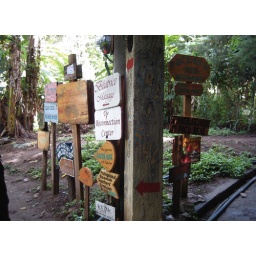
alice in wonderland like road signs in san pedro